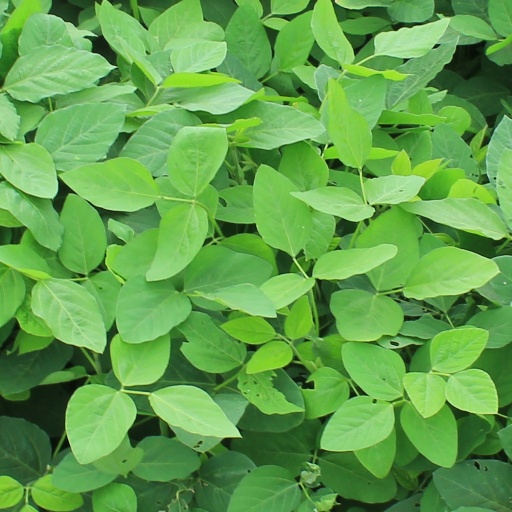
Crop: soybean